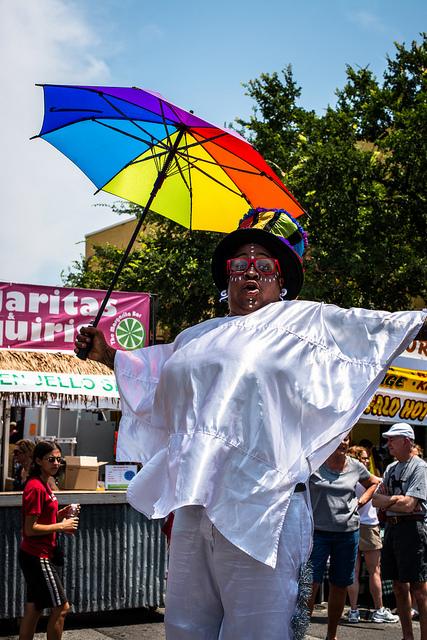
A person holding a rainbow colored umbrella near a crowd.